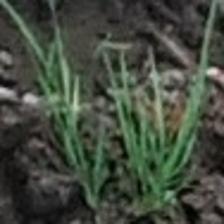
Label: clustered